Maryse Mizanin

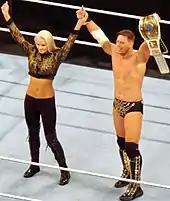
Maryse celebrating along with The Miz after winning the Intercontinental Championship at a "Raw" event in April 2016

As part of the 2009 WWE Draft on April 13, Maryse was drafted to the "Raw" brand, and in the process, the Divas Championship became exclusive to "Raw". She made her first appearance as part of the brand on April 27, teaming with Beth Phoenix, Rosa Mendes, and Jillian Hall in a loss to Santina Marella, Mickie James, Brie Bella and Kelly Kelly. Maryse then began feuding with Mickie James after she cost James a number one contender's battle royal, which was eventually won by Kelly Kelly, by spraying hairspray in her eyes. The following week, Maryse lost a championship match against Kelly by disqualification, meaning the championship did not change hands, and won a rematch by pinfall two weeks later on June 8. At Night of Champions on July 26, Maryse lost the Divas Championship to James. Despite being only the second Divas champion, her reign of 216 days remained the longest in the title's history for nearly five years, until AJ Lee surpassed her reign in January 2014.